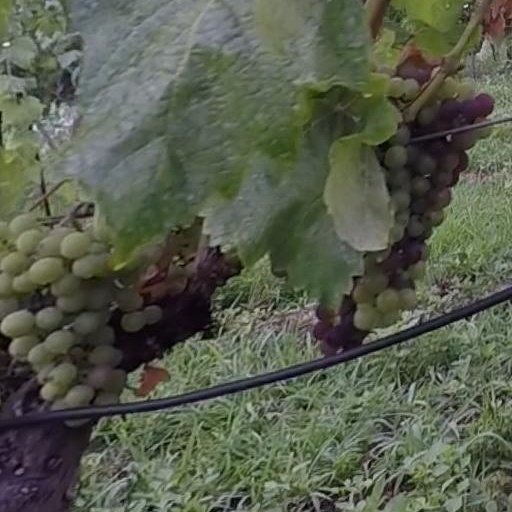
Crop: grape